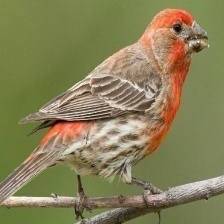
Species: HOUSE FINCH
Scientific name: HAEMORHOUS MEXICANUS
ImageNet parent category: house_finch